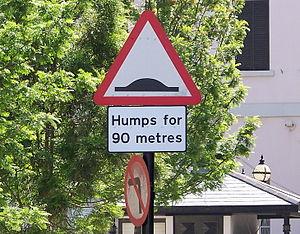
Les panneaux routiers utilisés au Royaume-Uni sont largement conformes aux normes européennes, bien qu'un certain nombre de panneaux soient uniques et que les panneaux de direction omettent les numéros de routes européennes.